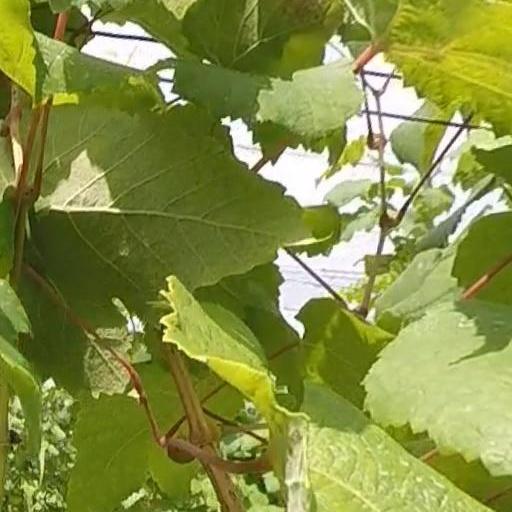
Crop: grape